Françoise de Cezelli

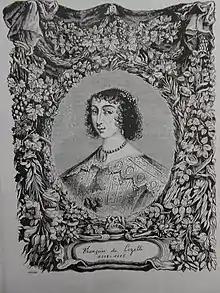

Françoise de Cezelly (1558 – 16 October 1615) was a French war heroine during the French Wars of Religion. She distinguished herself when the village of Leucate was besieged by Spanish forces allied with the Catholic League in 1590, after her husband, the governor, was captured and executed by the enemy.